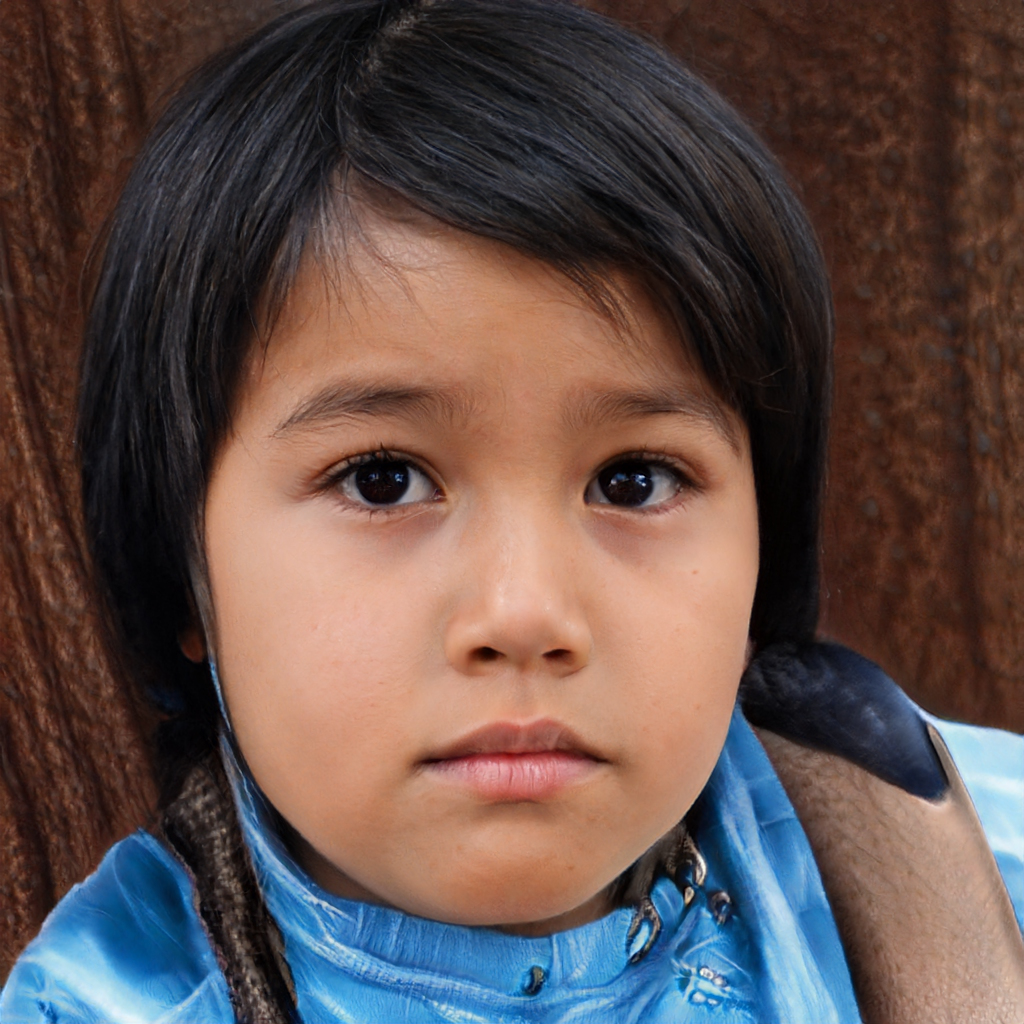
Gender: Female